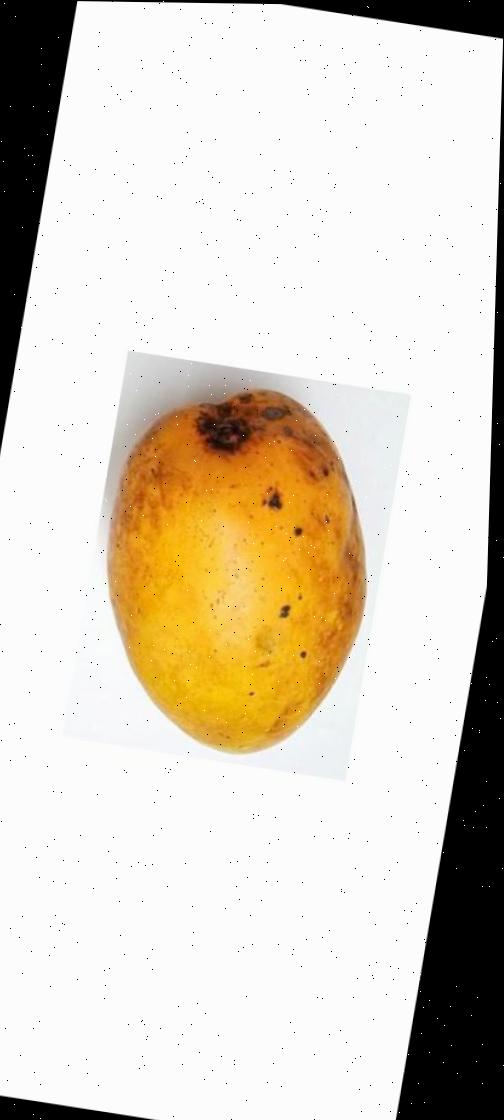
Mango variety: Bari-11